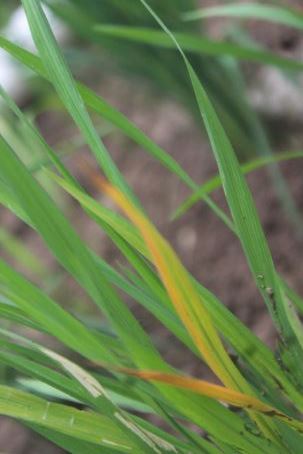
Disease: Tungro